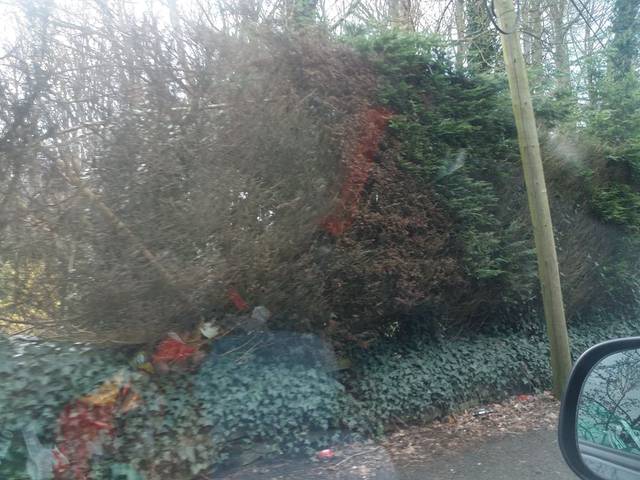
Region: Ireland
Coordinates: 53.44, -6.176